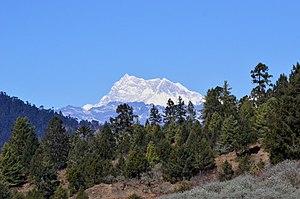
Le Gangkhar Puensum, Gangkar Punsum ou Gankar Punzum, est une montagne à la frontière entre le Bhoutan et la Chine culminant à 7 570 mètres d'altitude. C'est le point culminant du Bhoutan, et le plus haut sommet vierge du monde.